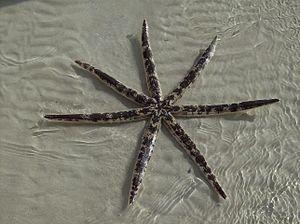
Les étoiles de mer ou Astéries forment une classe d'échinodermes, des animaux marins caractérisés par une silhouette rayonnante et un squelette calcaire formé de pièces articulées. On en dénombre au moins 1 500 espèces réparties dans plus de trente familles vivant dans tous les océans.
Luidia maculata est une espèce d'étoiles de mer de la famille des Luidiidae.
Les Paxillosida forment un ordre d'étoiles de mer.